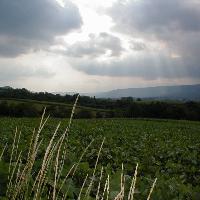
Weather: cloudy or overcast